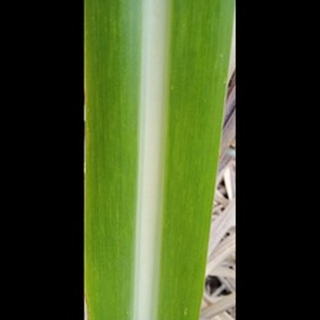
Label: healthy_sugarcane